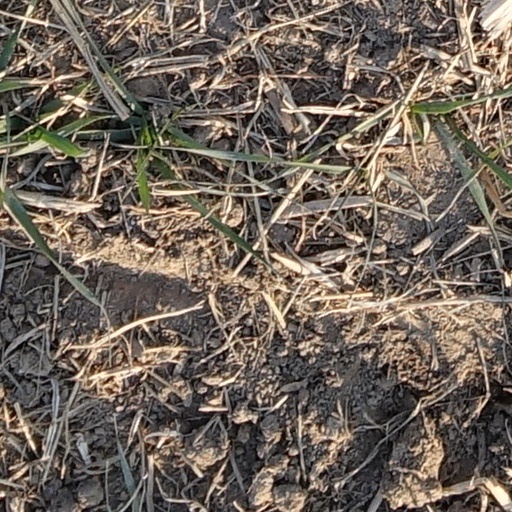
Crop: wheat